Alpine planetary boundary layer

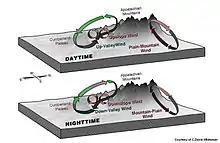
Diurnal wind system variation in the appalachian mountain range.

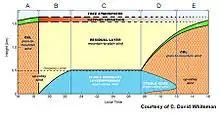
Diurnal variation of the PBL over a mountainous terrain.

Overall, plain to mountain, up-valley and up-slope winds occurring during the day locally increase the height of the PBL.